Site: brandenburg
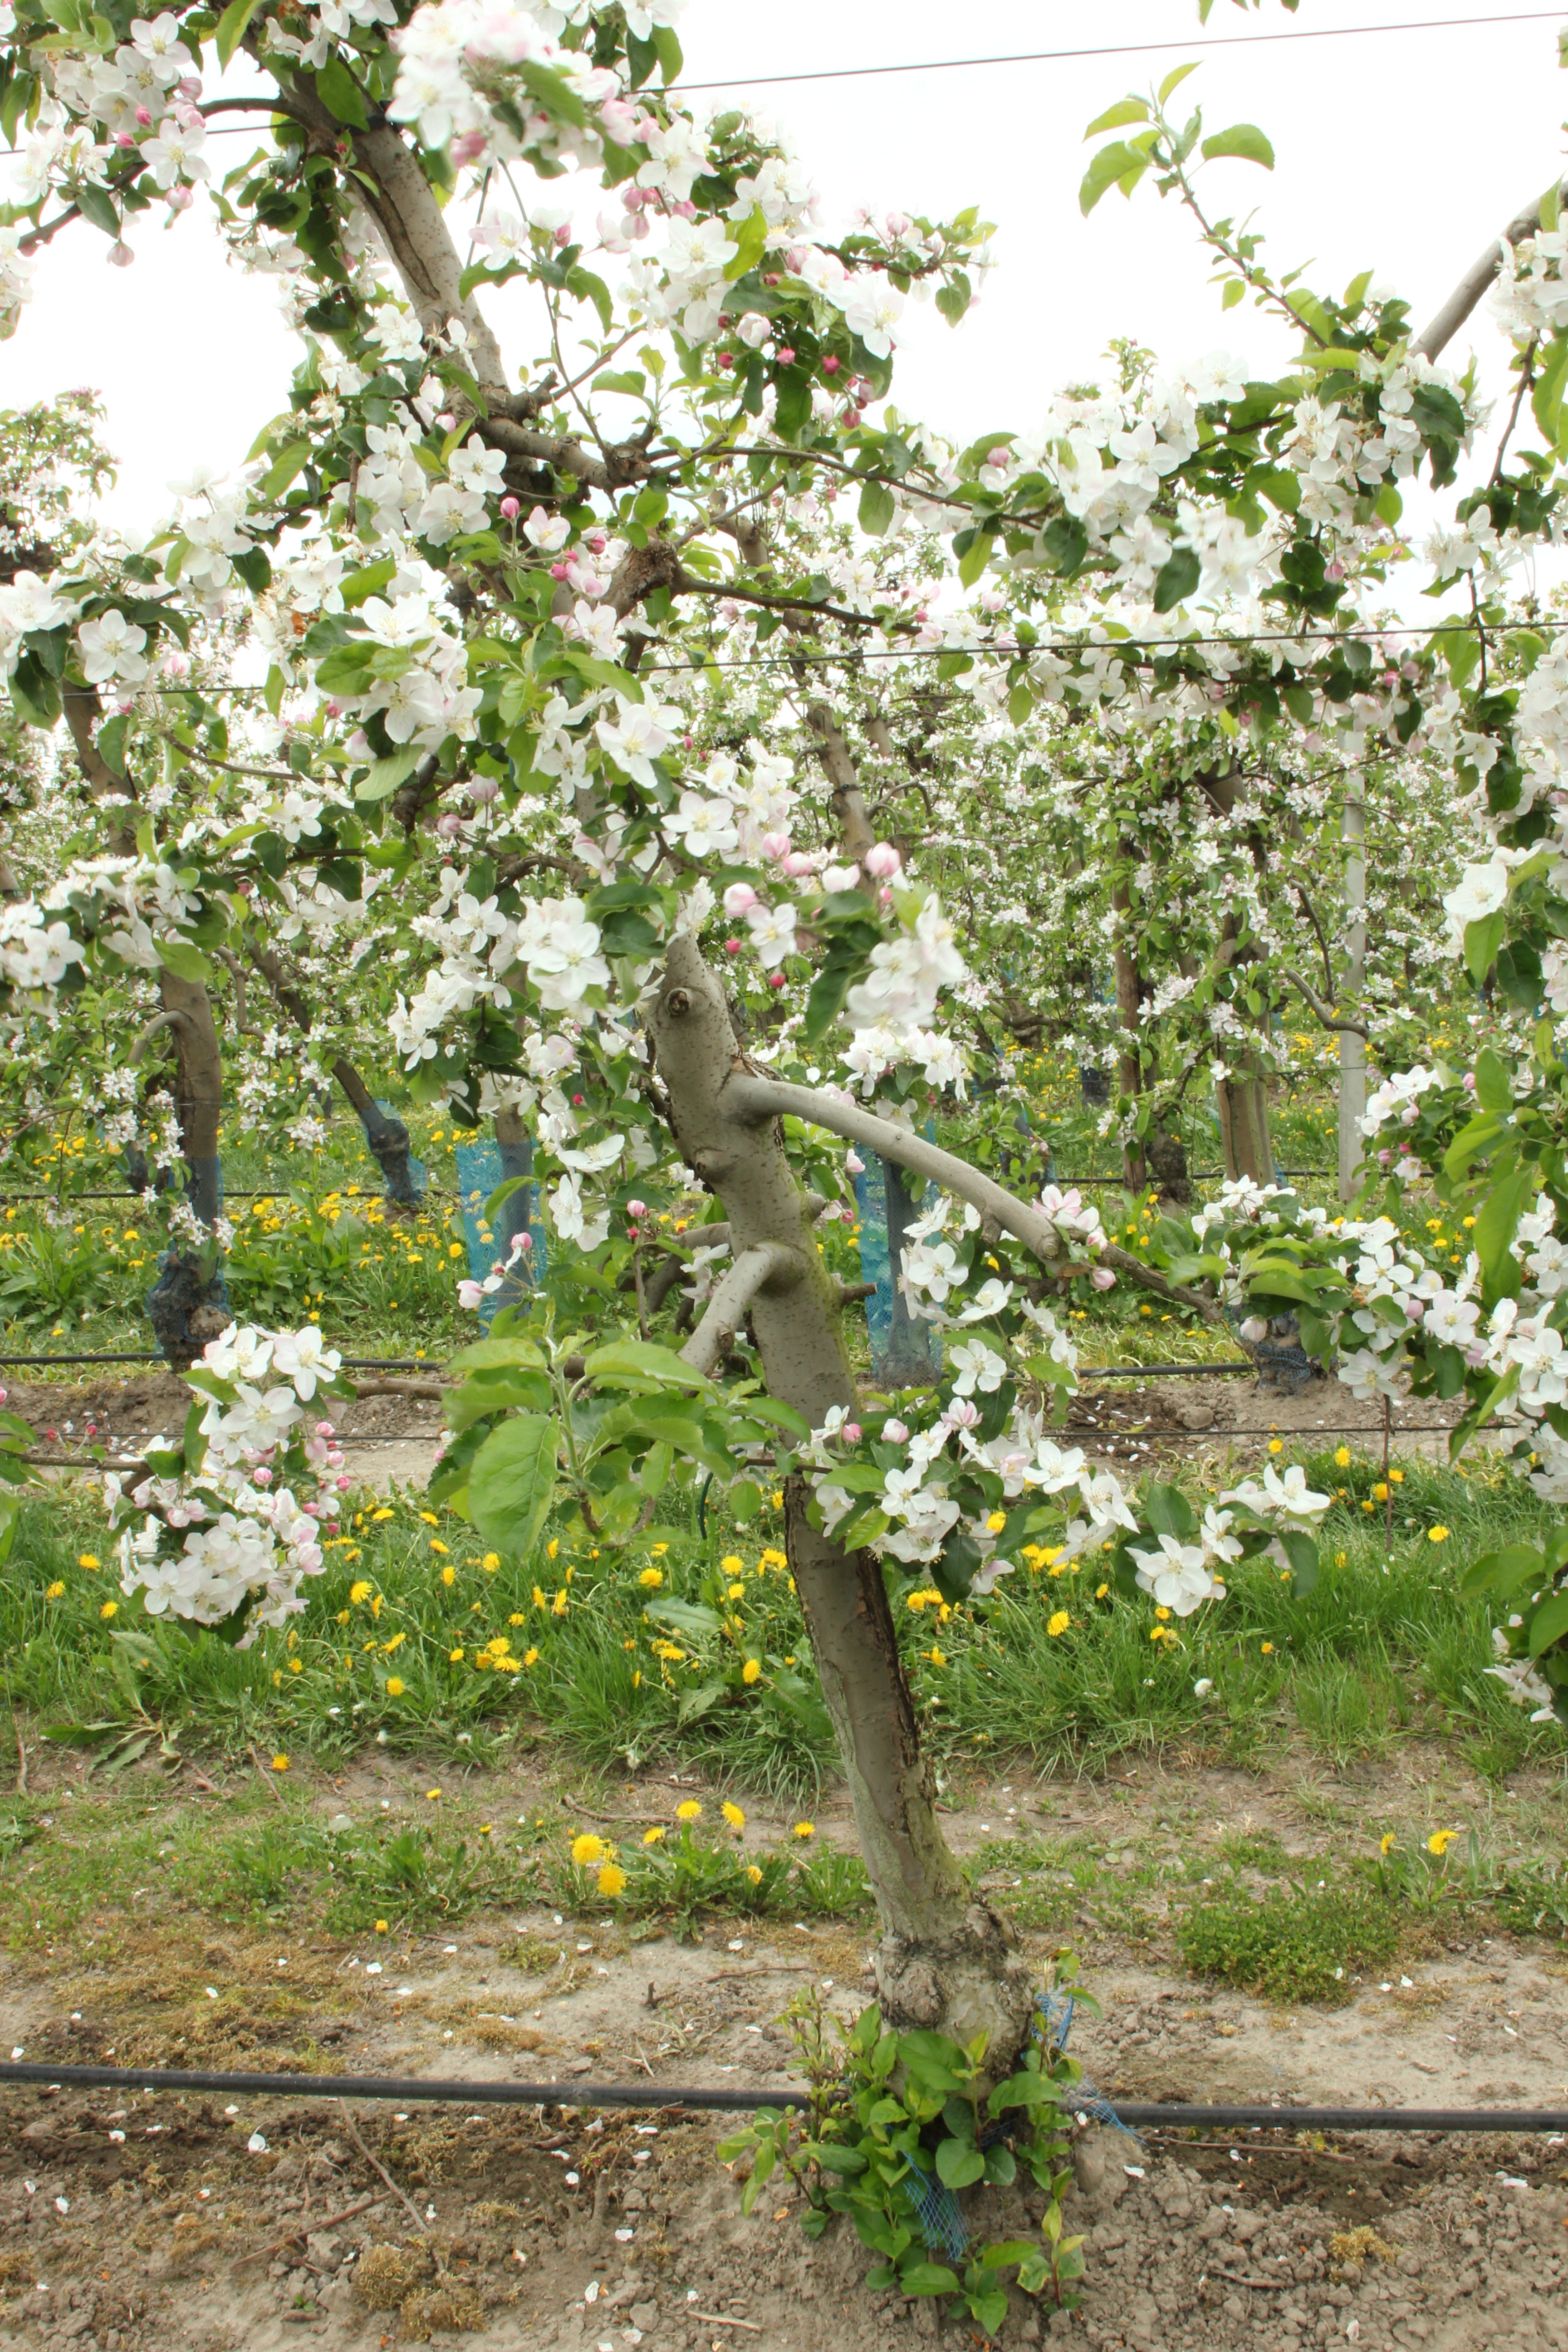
Growth stage (BBCH 65): Flowering